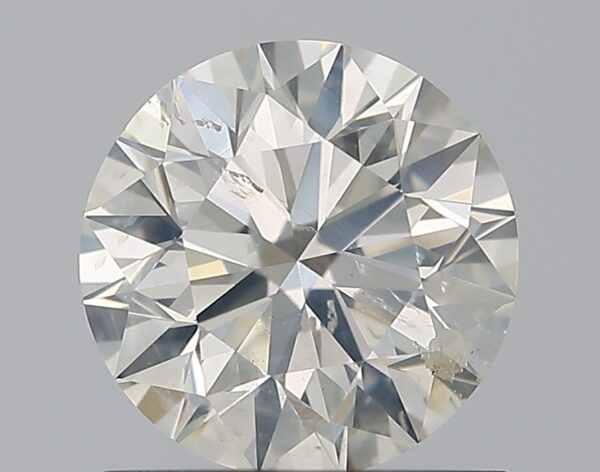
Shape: round
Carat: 1
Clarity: SI2
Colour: K
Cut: EX
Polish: EX
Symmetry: EX
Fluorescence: N
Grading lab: GIA
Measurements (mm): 6.34 x 6.39 x 4